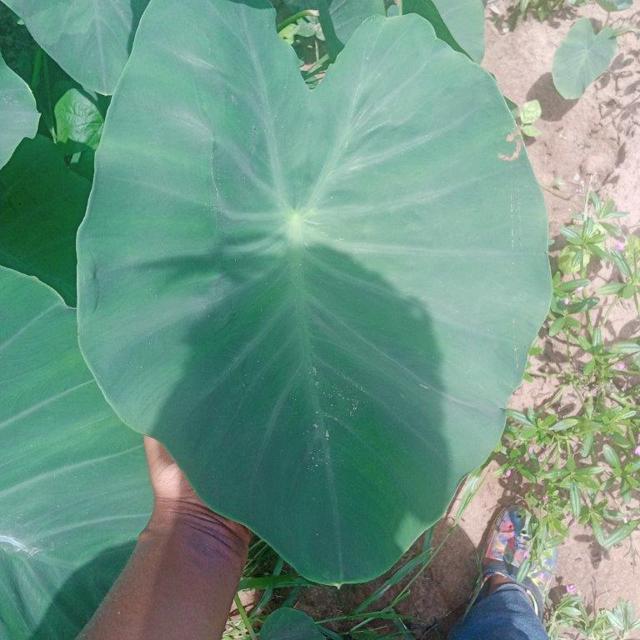
Label: Healthy